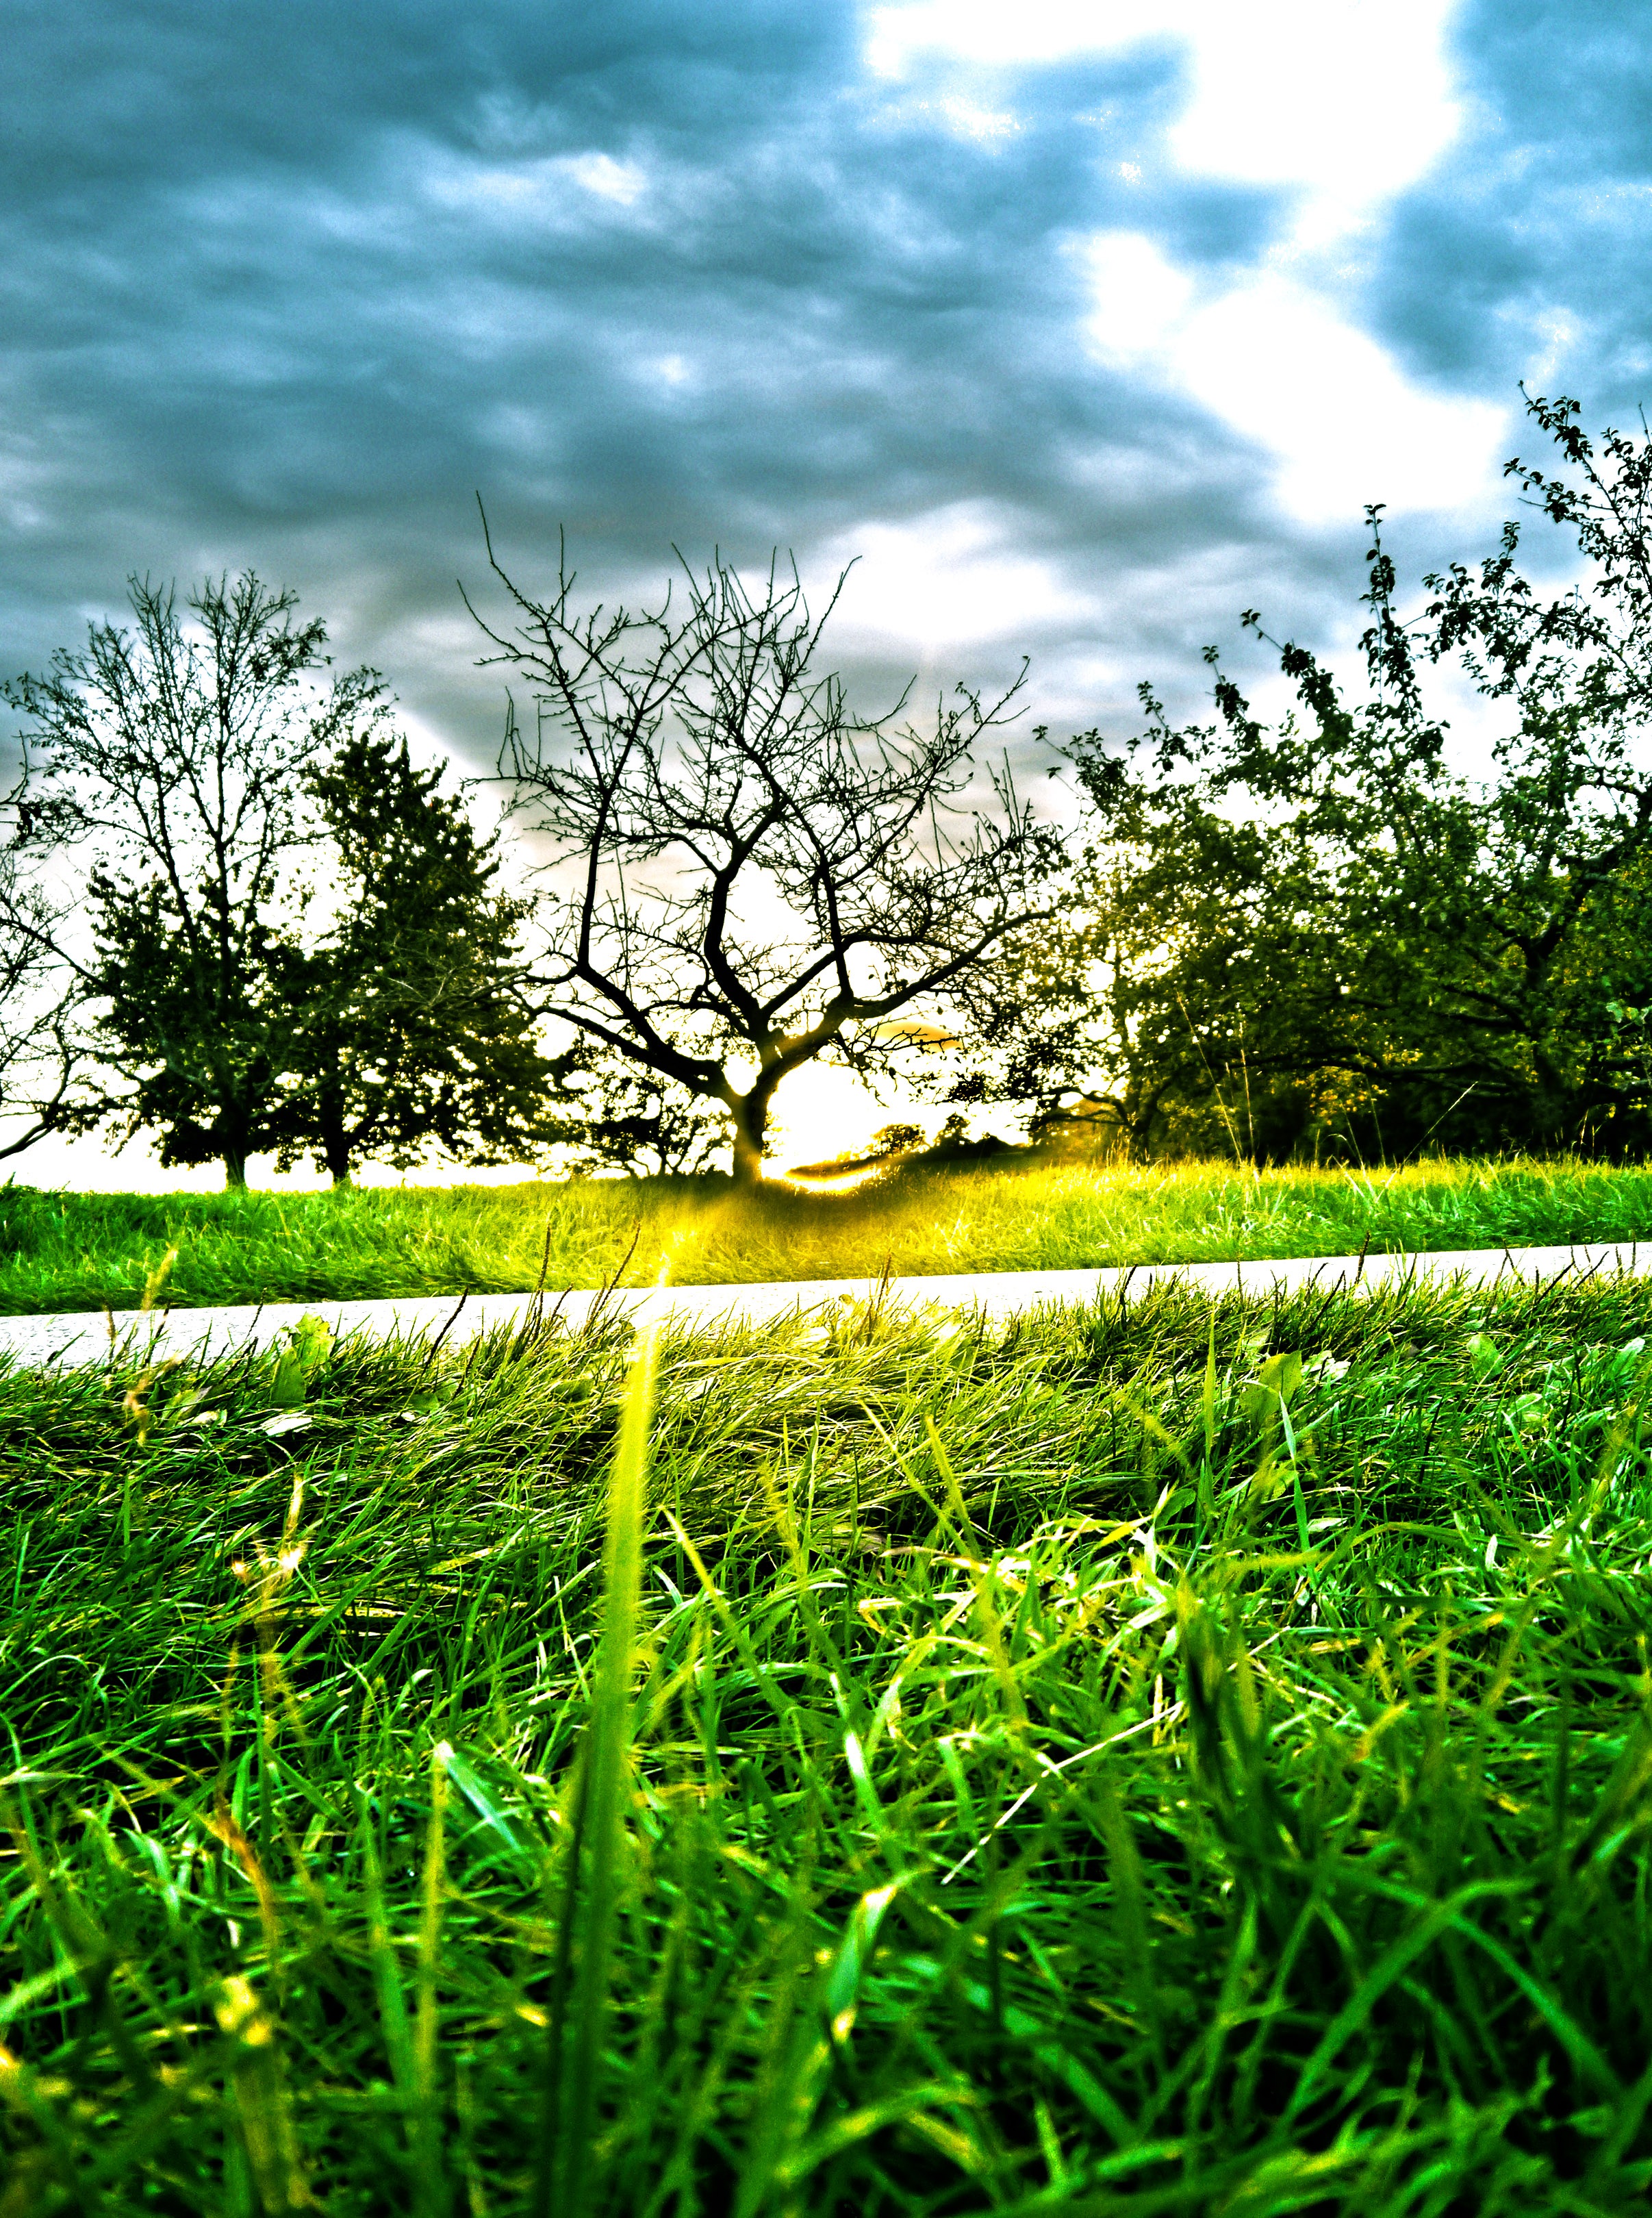
landscape, tree, nature, forest, grass, branch, cloud, plant, sky, sunset, field, lawn, meadow, prairie, sunlight, leaf, flower, orchard, green, botany, agriculture, flora, hdr, grassland, fruit tree, woodland, habitat, rural area, natural environment, grass family, woody plant